Veeramudayanatham

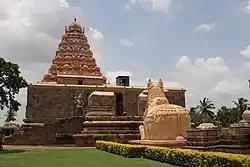
Temple at Gangaikonda Cholapuram

Sri Guru Raghavendra Swamy (1595–1671) is an influential 16th-century Hindu saint who advocated Vaishnavism (worship of Vishnu as the supreme God) and Sri Madhvacharya's Dvaita philosophy. He ascended Brindavana at Mantralayam in present-day Andhra Pradesh in 1671. Sri Raghavendra Swami was born as Sri Venkanna Bhatta, the second son of Sri Thimanna Bhatta and Smt. Gopikamba on Thursday, Sukla Saptami of Phalguna month in 1595, when the moon was in Mrigashirisha Nakshatra, at Bhuvanagiri, near present-day Chidambaram in Tamil Nadu. This place was located 14 from veeramudaiyanatham.